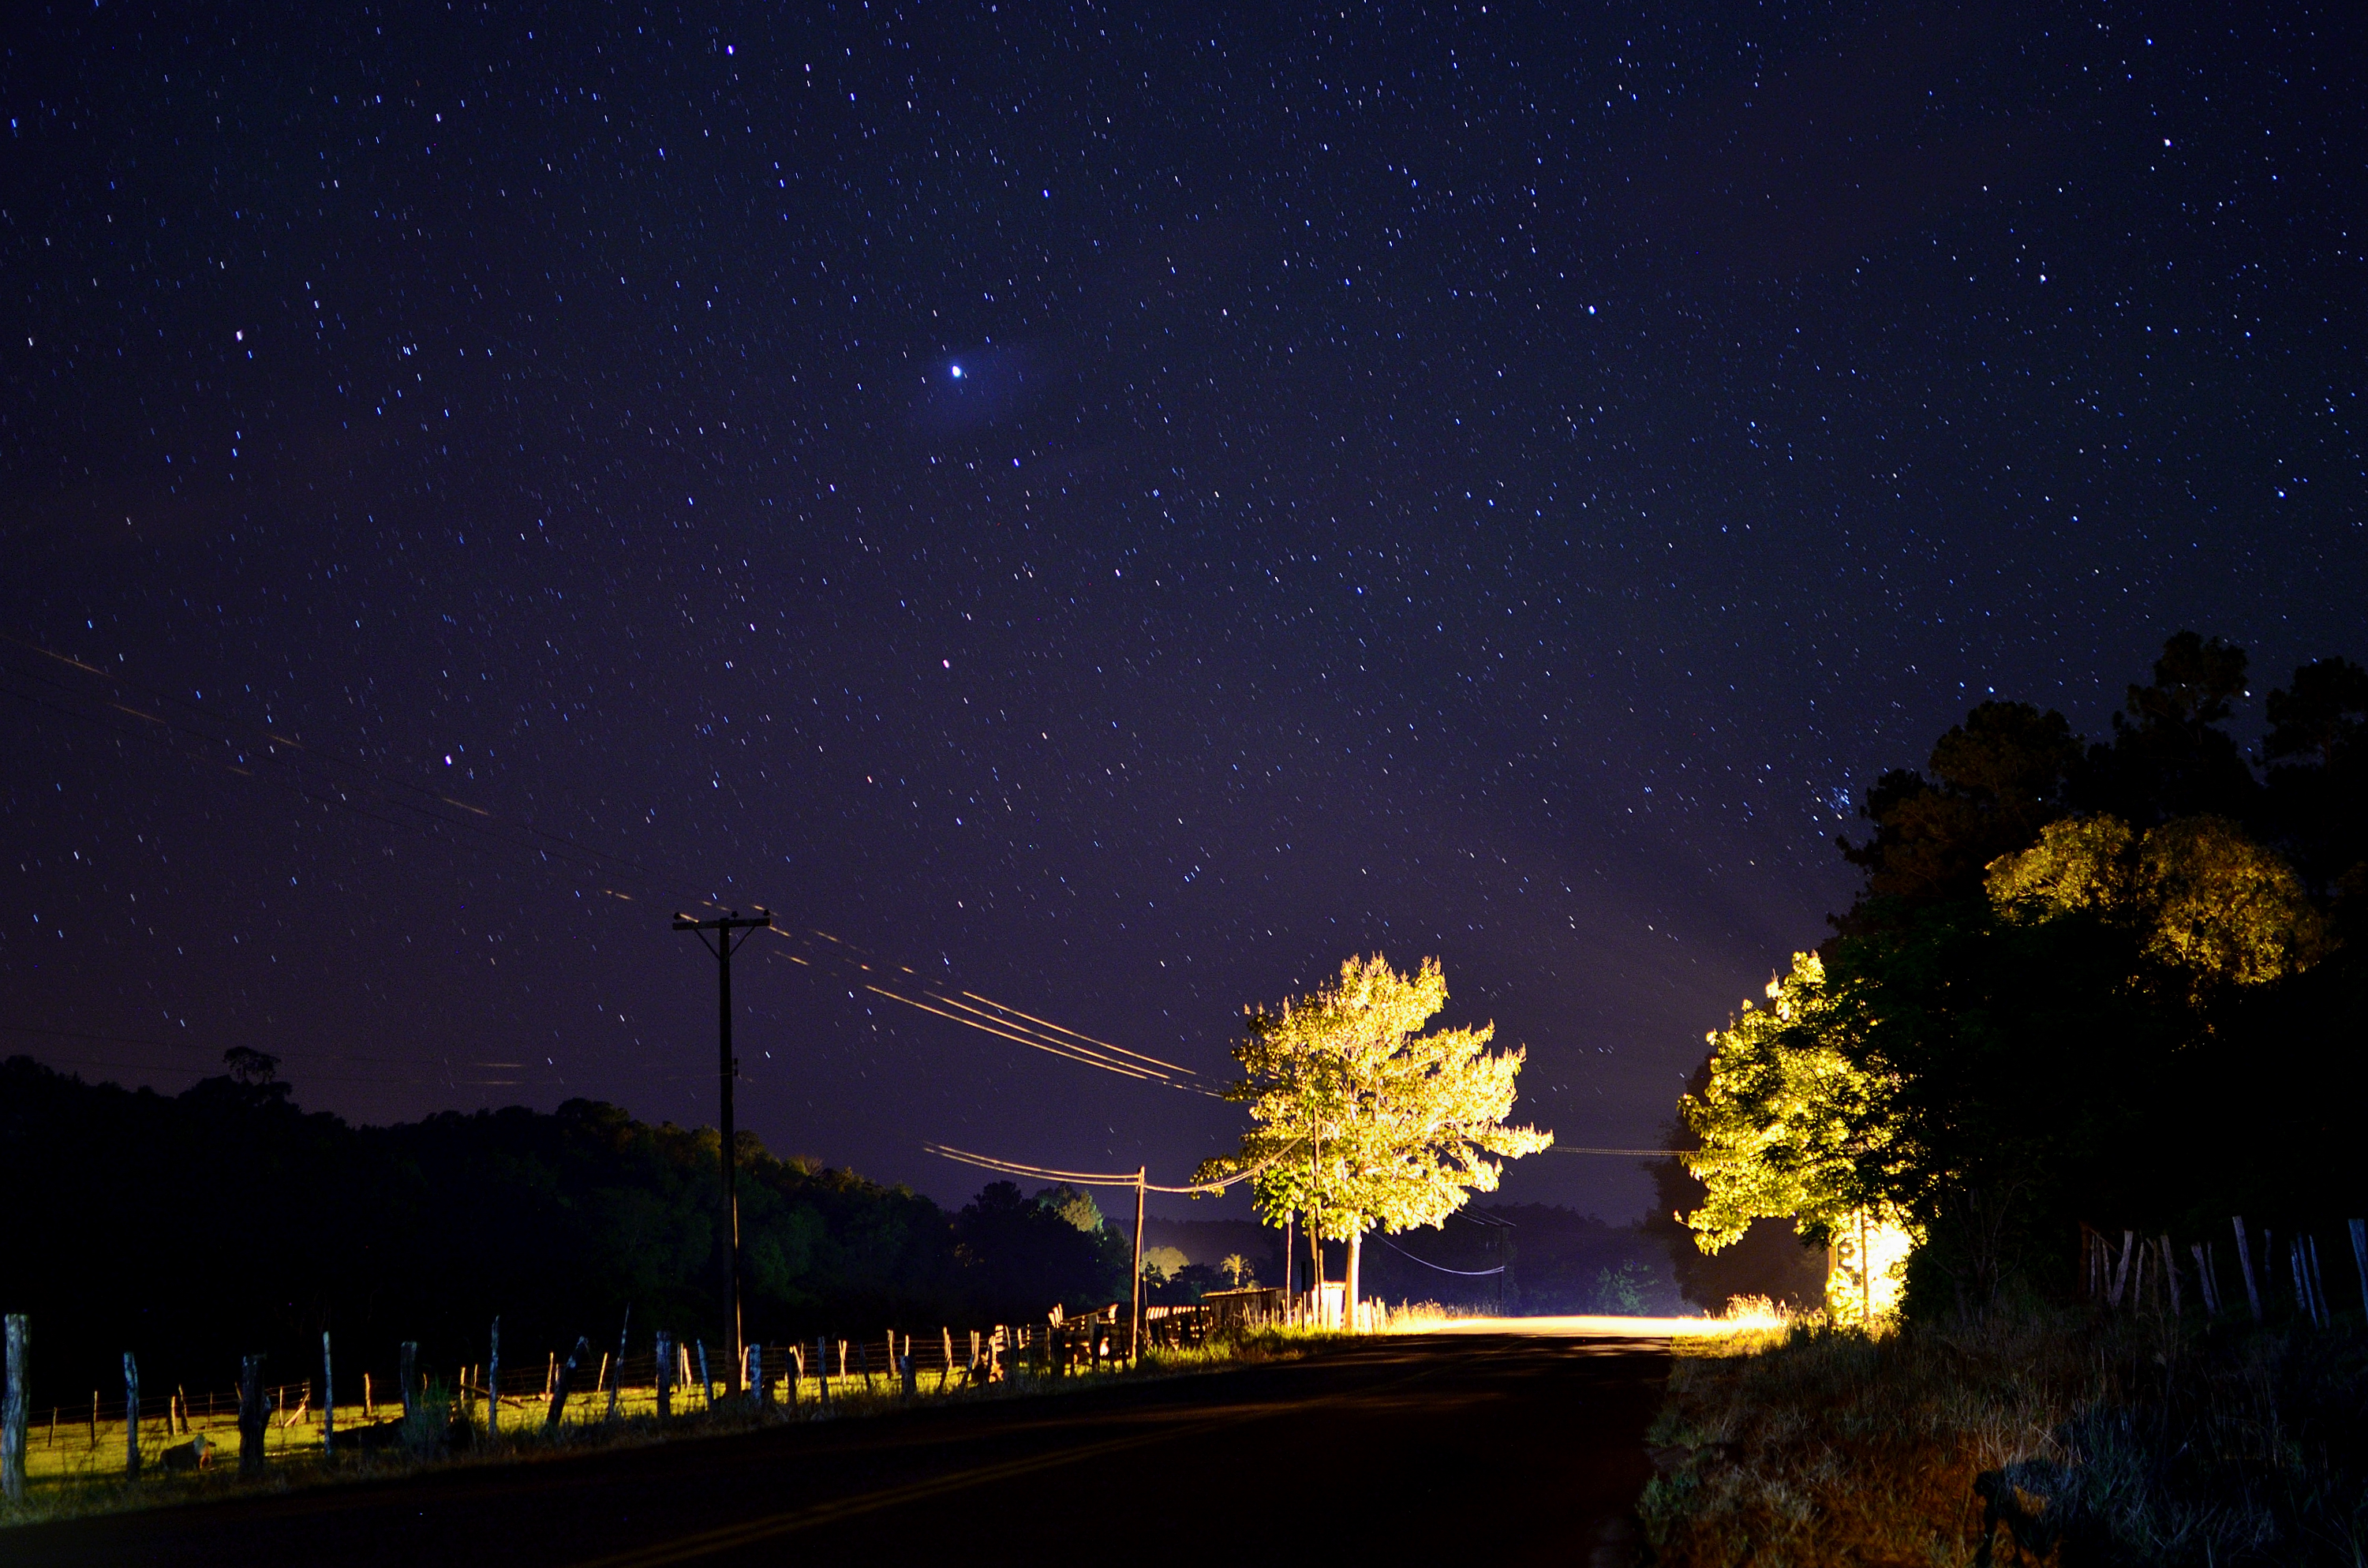
tree, light, sky, road, night, star, atmosphere, dusk, evening, darkness, moonlight, astronomy, stars, azul, arbol, camino, valle, noche, verde, startrail, potrero, eldorado, misiones, vallehermoso, ruta, estrellas, midnight, astronomical object